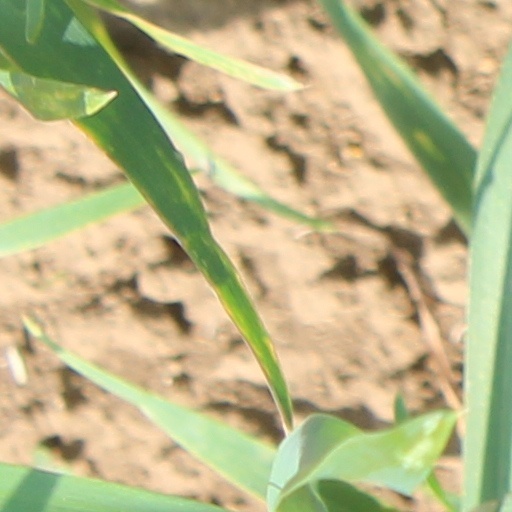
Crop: wheat